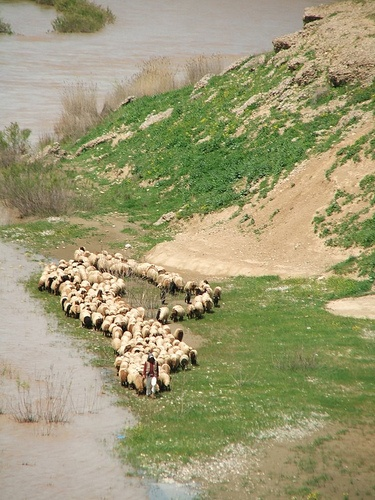
A herd of sheep heads down to the water.
A herd of sheep walking along a river next to a hill.
A herd of sheep all gathering at the rivers edge
SHEEPHERDER LEADING SHEEP TO THE WATER TO DRINK
a herd of sheep walking on grass next to a body of water